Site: brandenburg
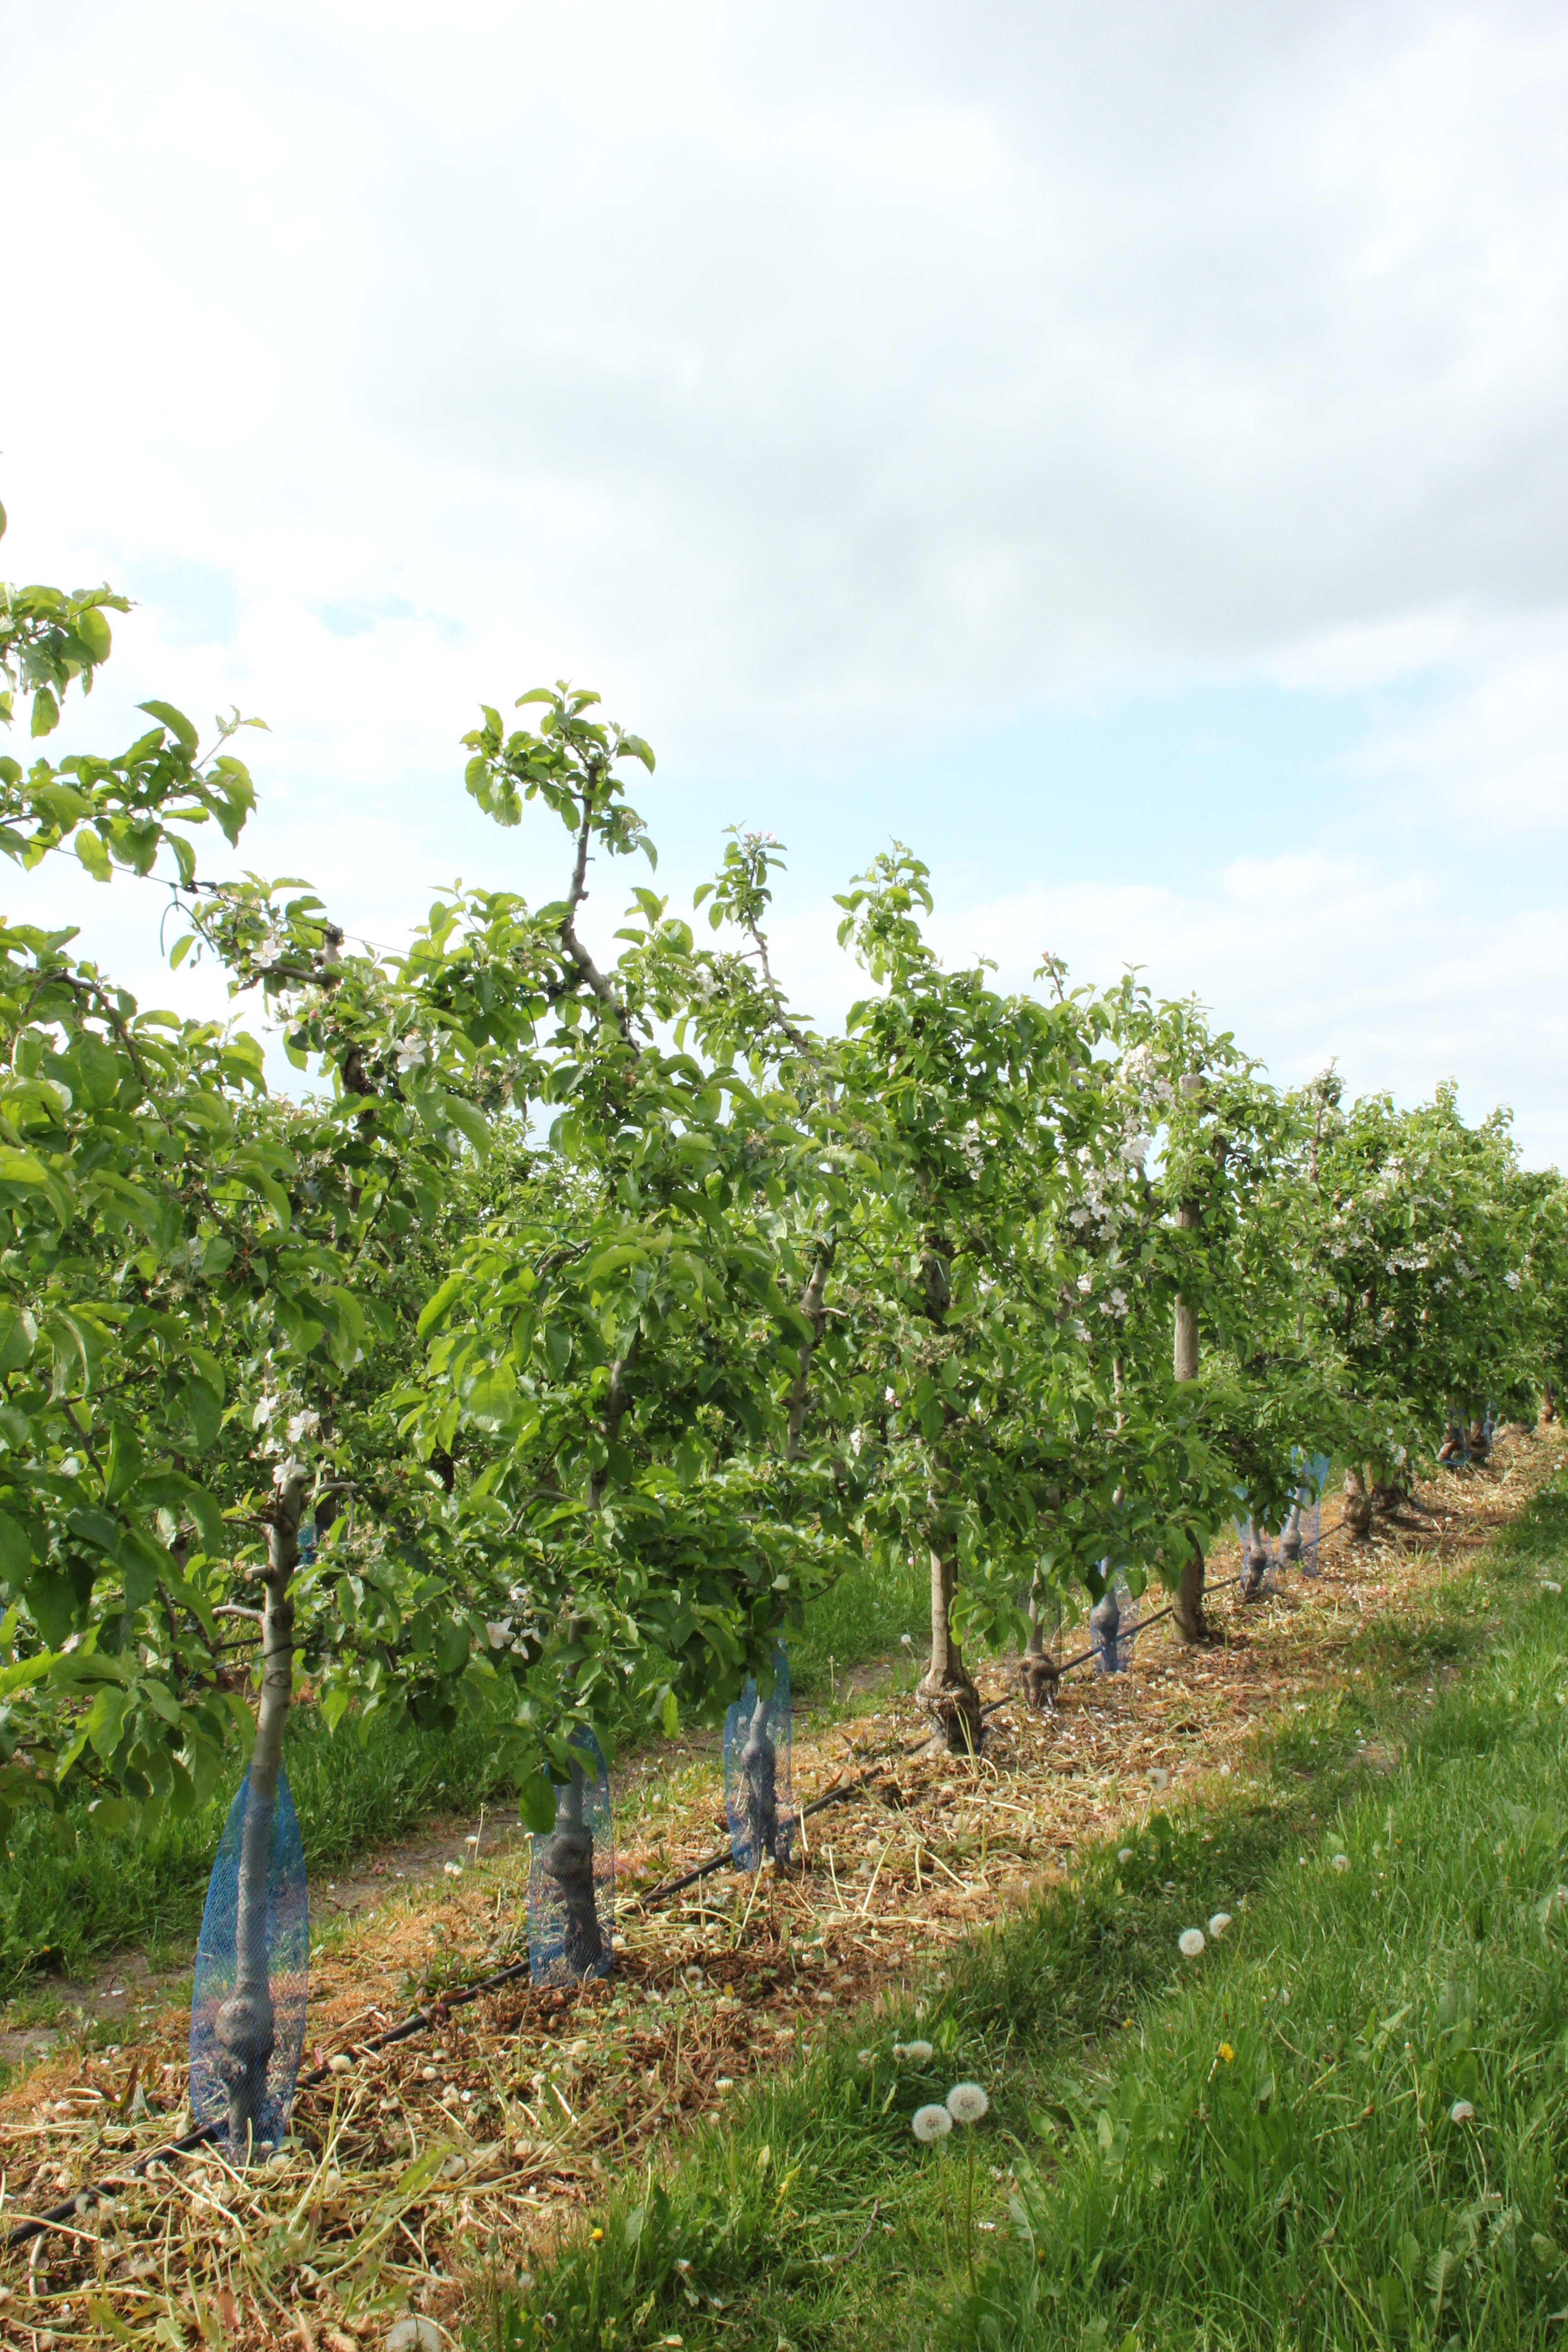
Growth stage (BBCH 67): Flowering